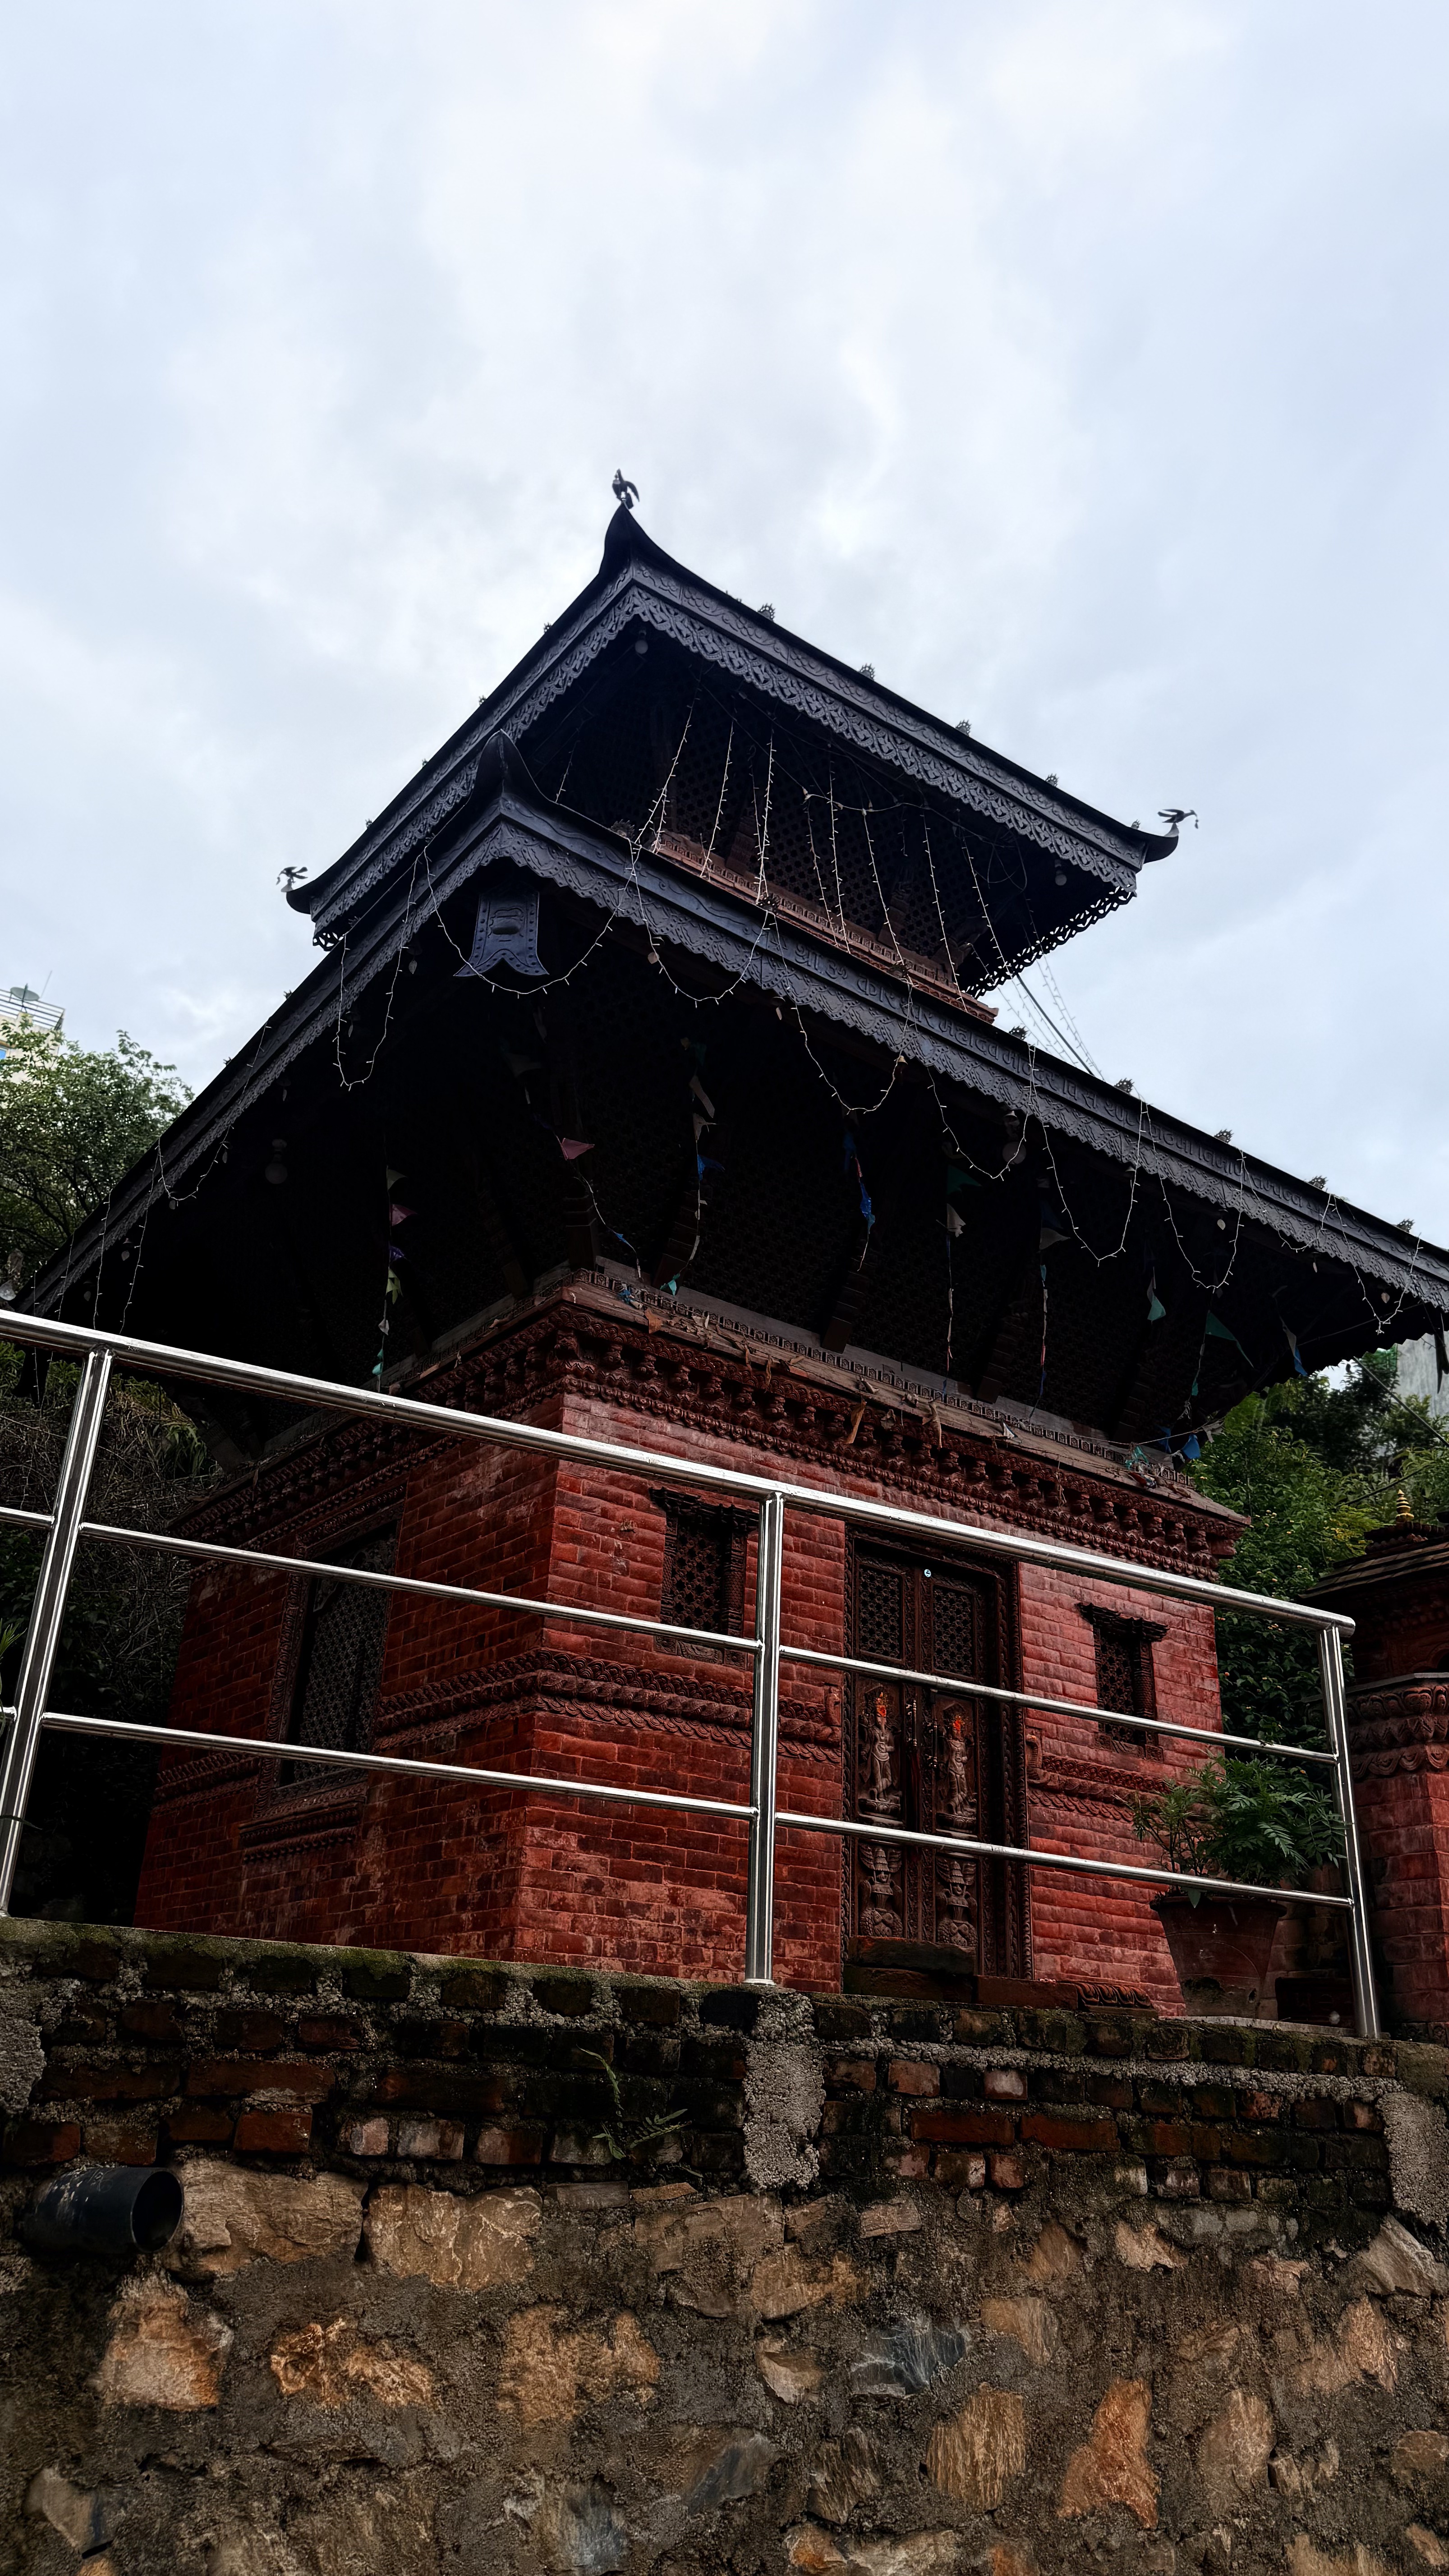
Heritage site: Kareshwor_Mahadev_Temple